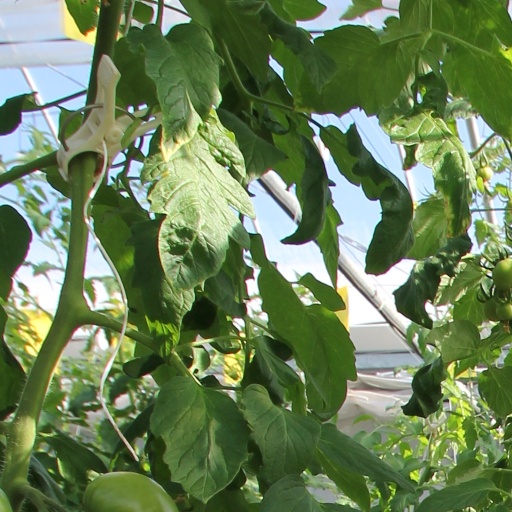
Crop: tomato